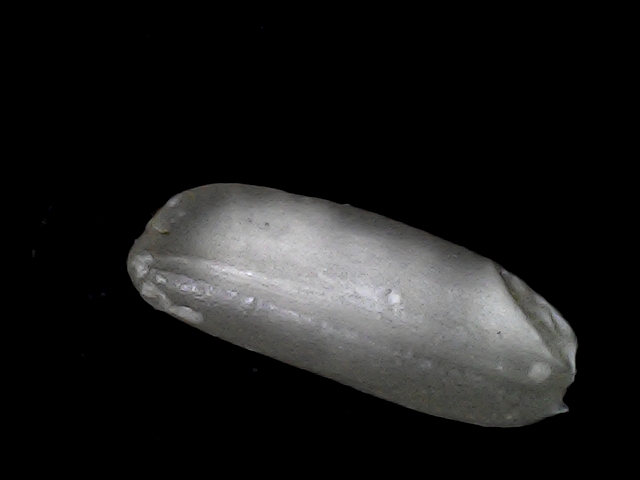
Rice variety: BD49